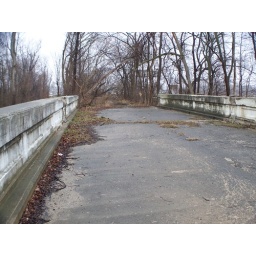
the old telegraph road bridge over the stoney creek in monroe michigan, the new bridge is 6 lanes wide.